P. G. Wodehouse bibliography

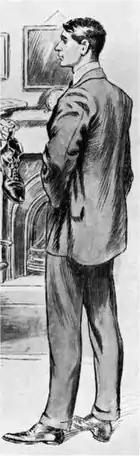
Psmith, drawn by T.M.R. Whitwell for first edition of "Mike", 1909

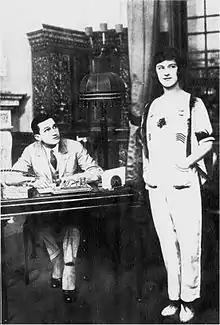
Tom Powers and Beatrice Lillie in the London production of the Bolton, Wodehouse and Kern show "Oh, Boy!", 1919

In chronological order by UK publication date, even when the book was published first in the US or serialised in a magazine in advance of publication in book form.